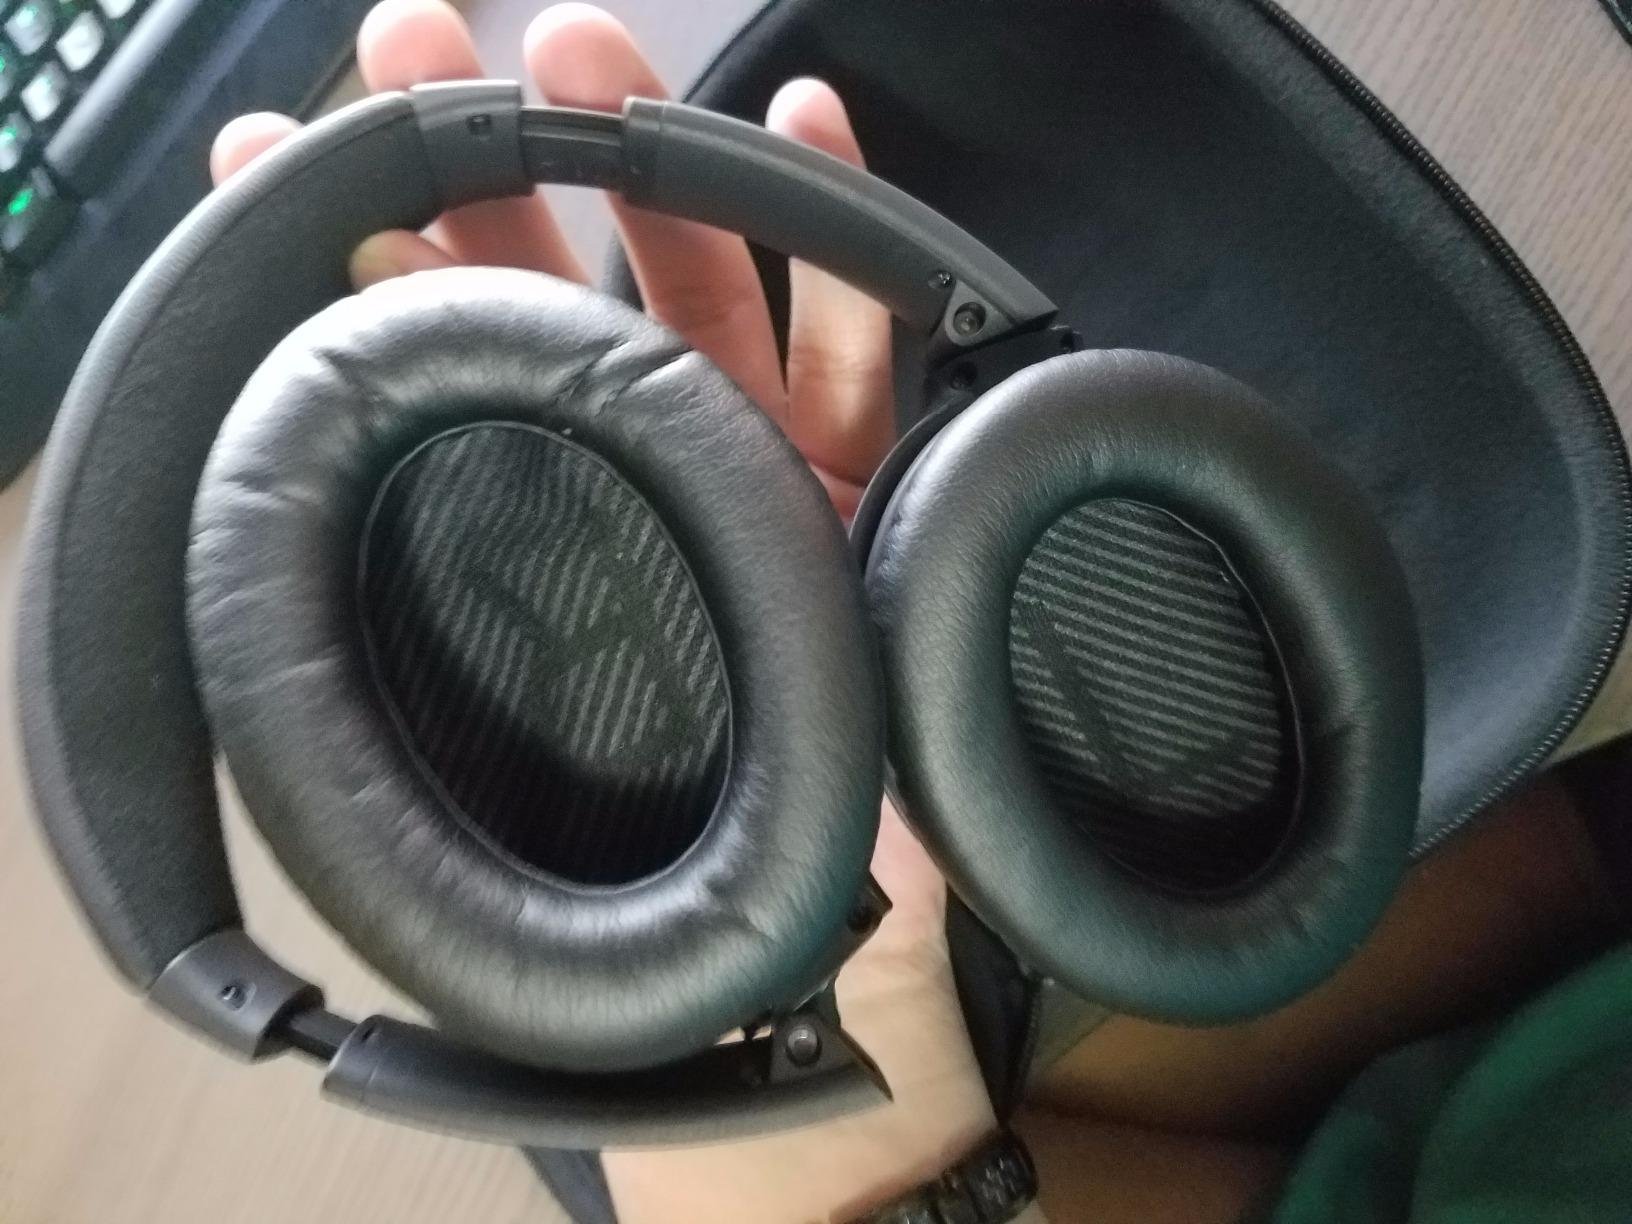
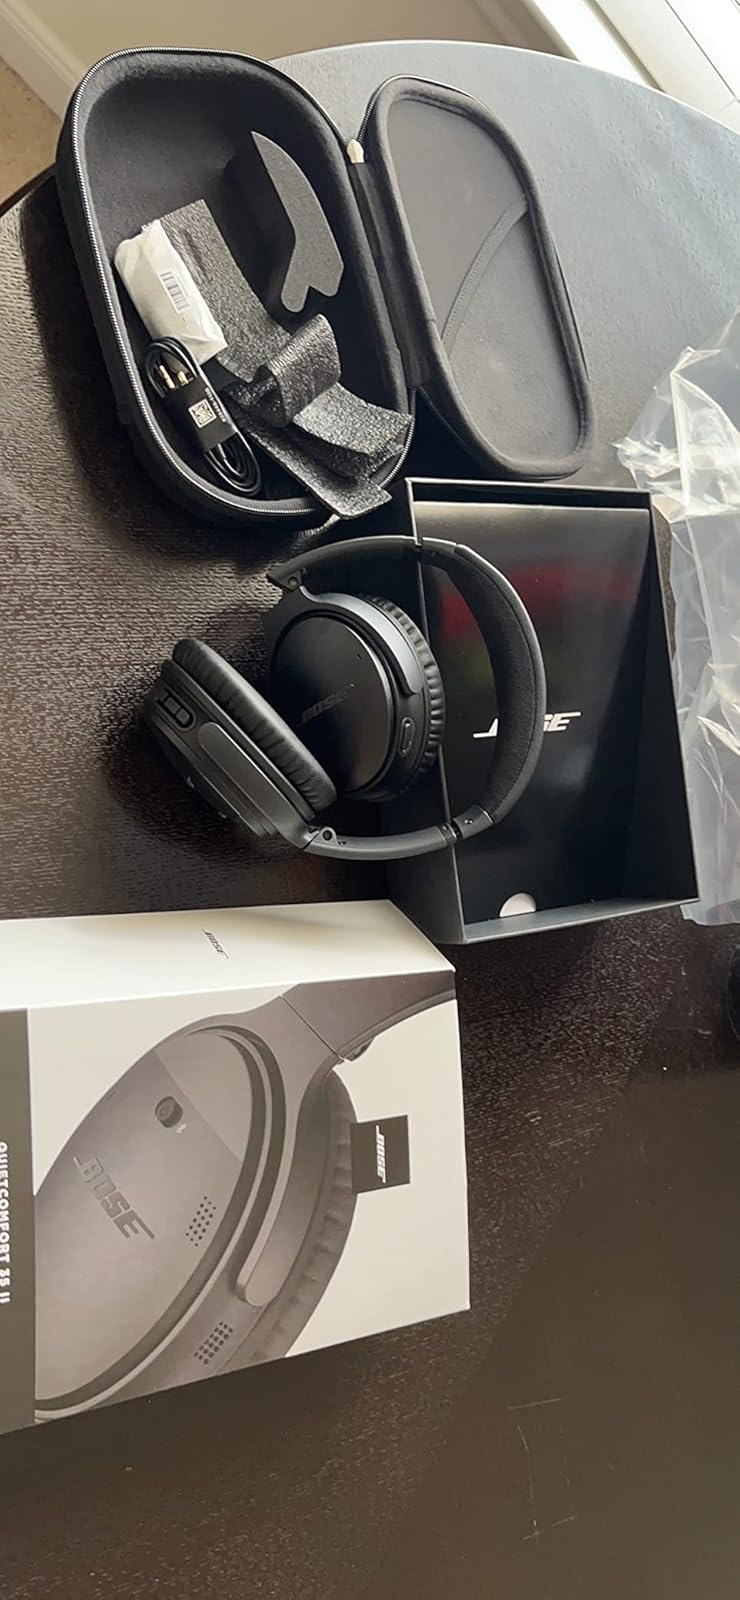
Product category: headphones
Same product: yes